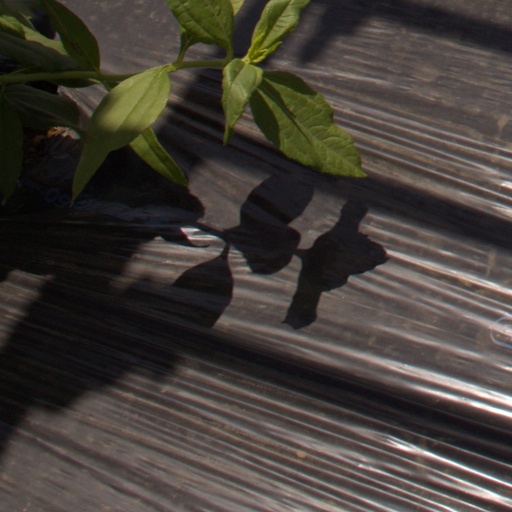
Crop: Jerusalem artichoke